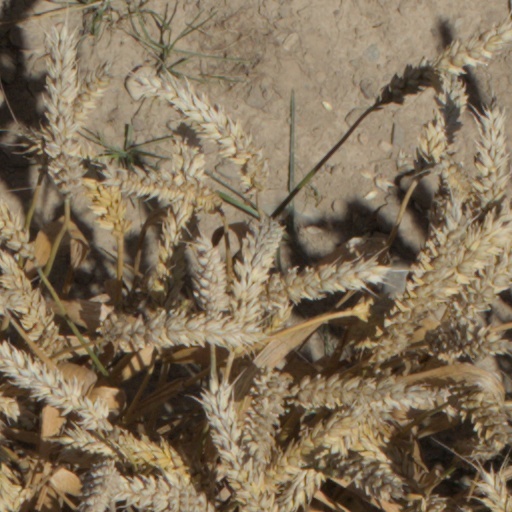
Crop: wheat